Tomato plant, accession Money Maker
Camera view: bottom (45 deg); turntable rotation: 300 degrees
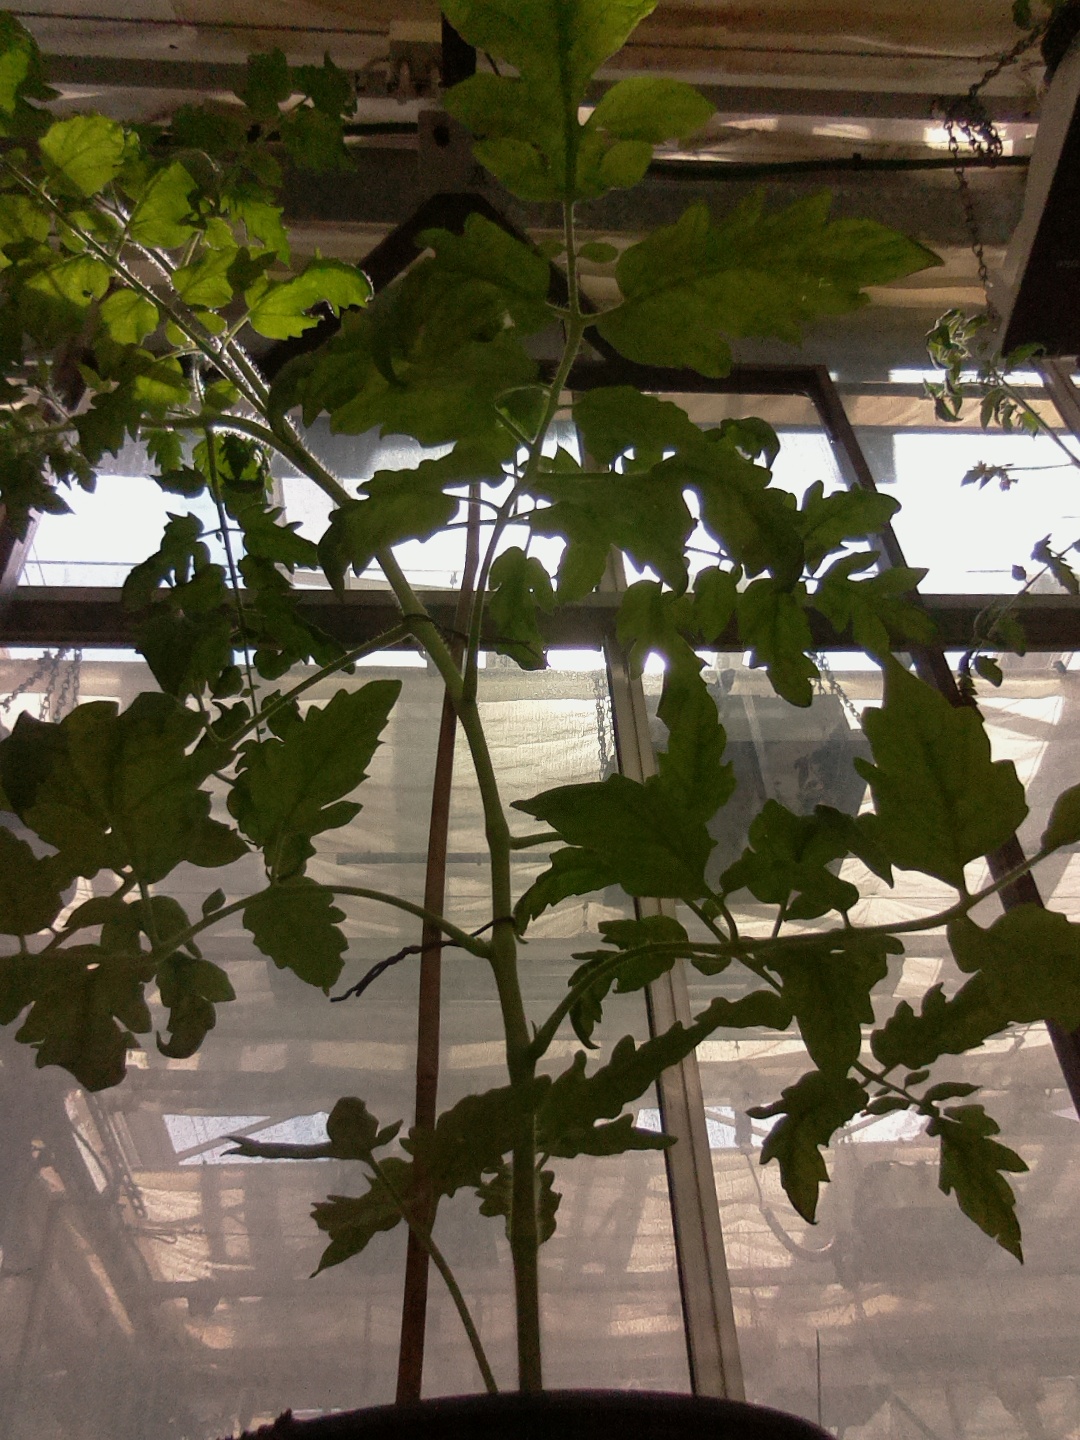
BBCH growth stage 61: 10%-20% of flowers open